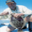
Label: flatfish